John F. Kennedy Jr.

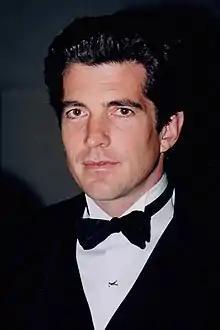
Kennedy in 1997

John Fitzgerald Kennedy Jr. (November 25, 1960 – July 16, 1999), often referred to as John-John or JFK Jr., was an American attorney, magazine publisher, and journalist. He was a son of 35th United States president John F. Kennedy and First Lady Jacqueline Kennedy.